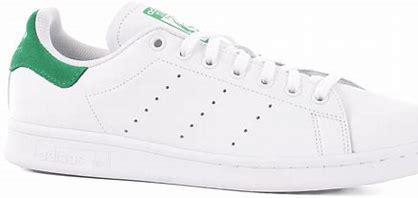
Brand: adidas
Model: Stan Smith Skate